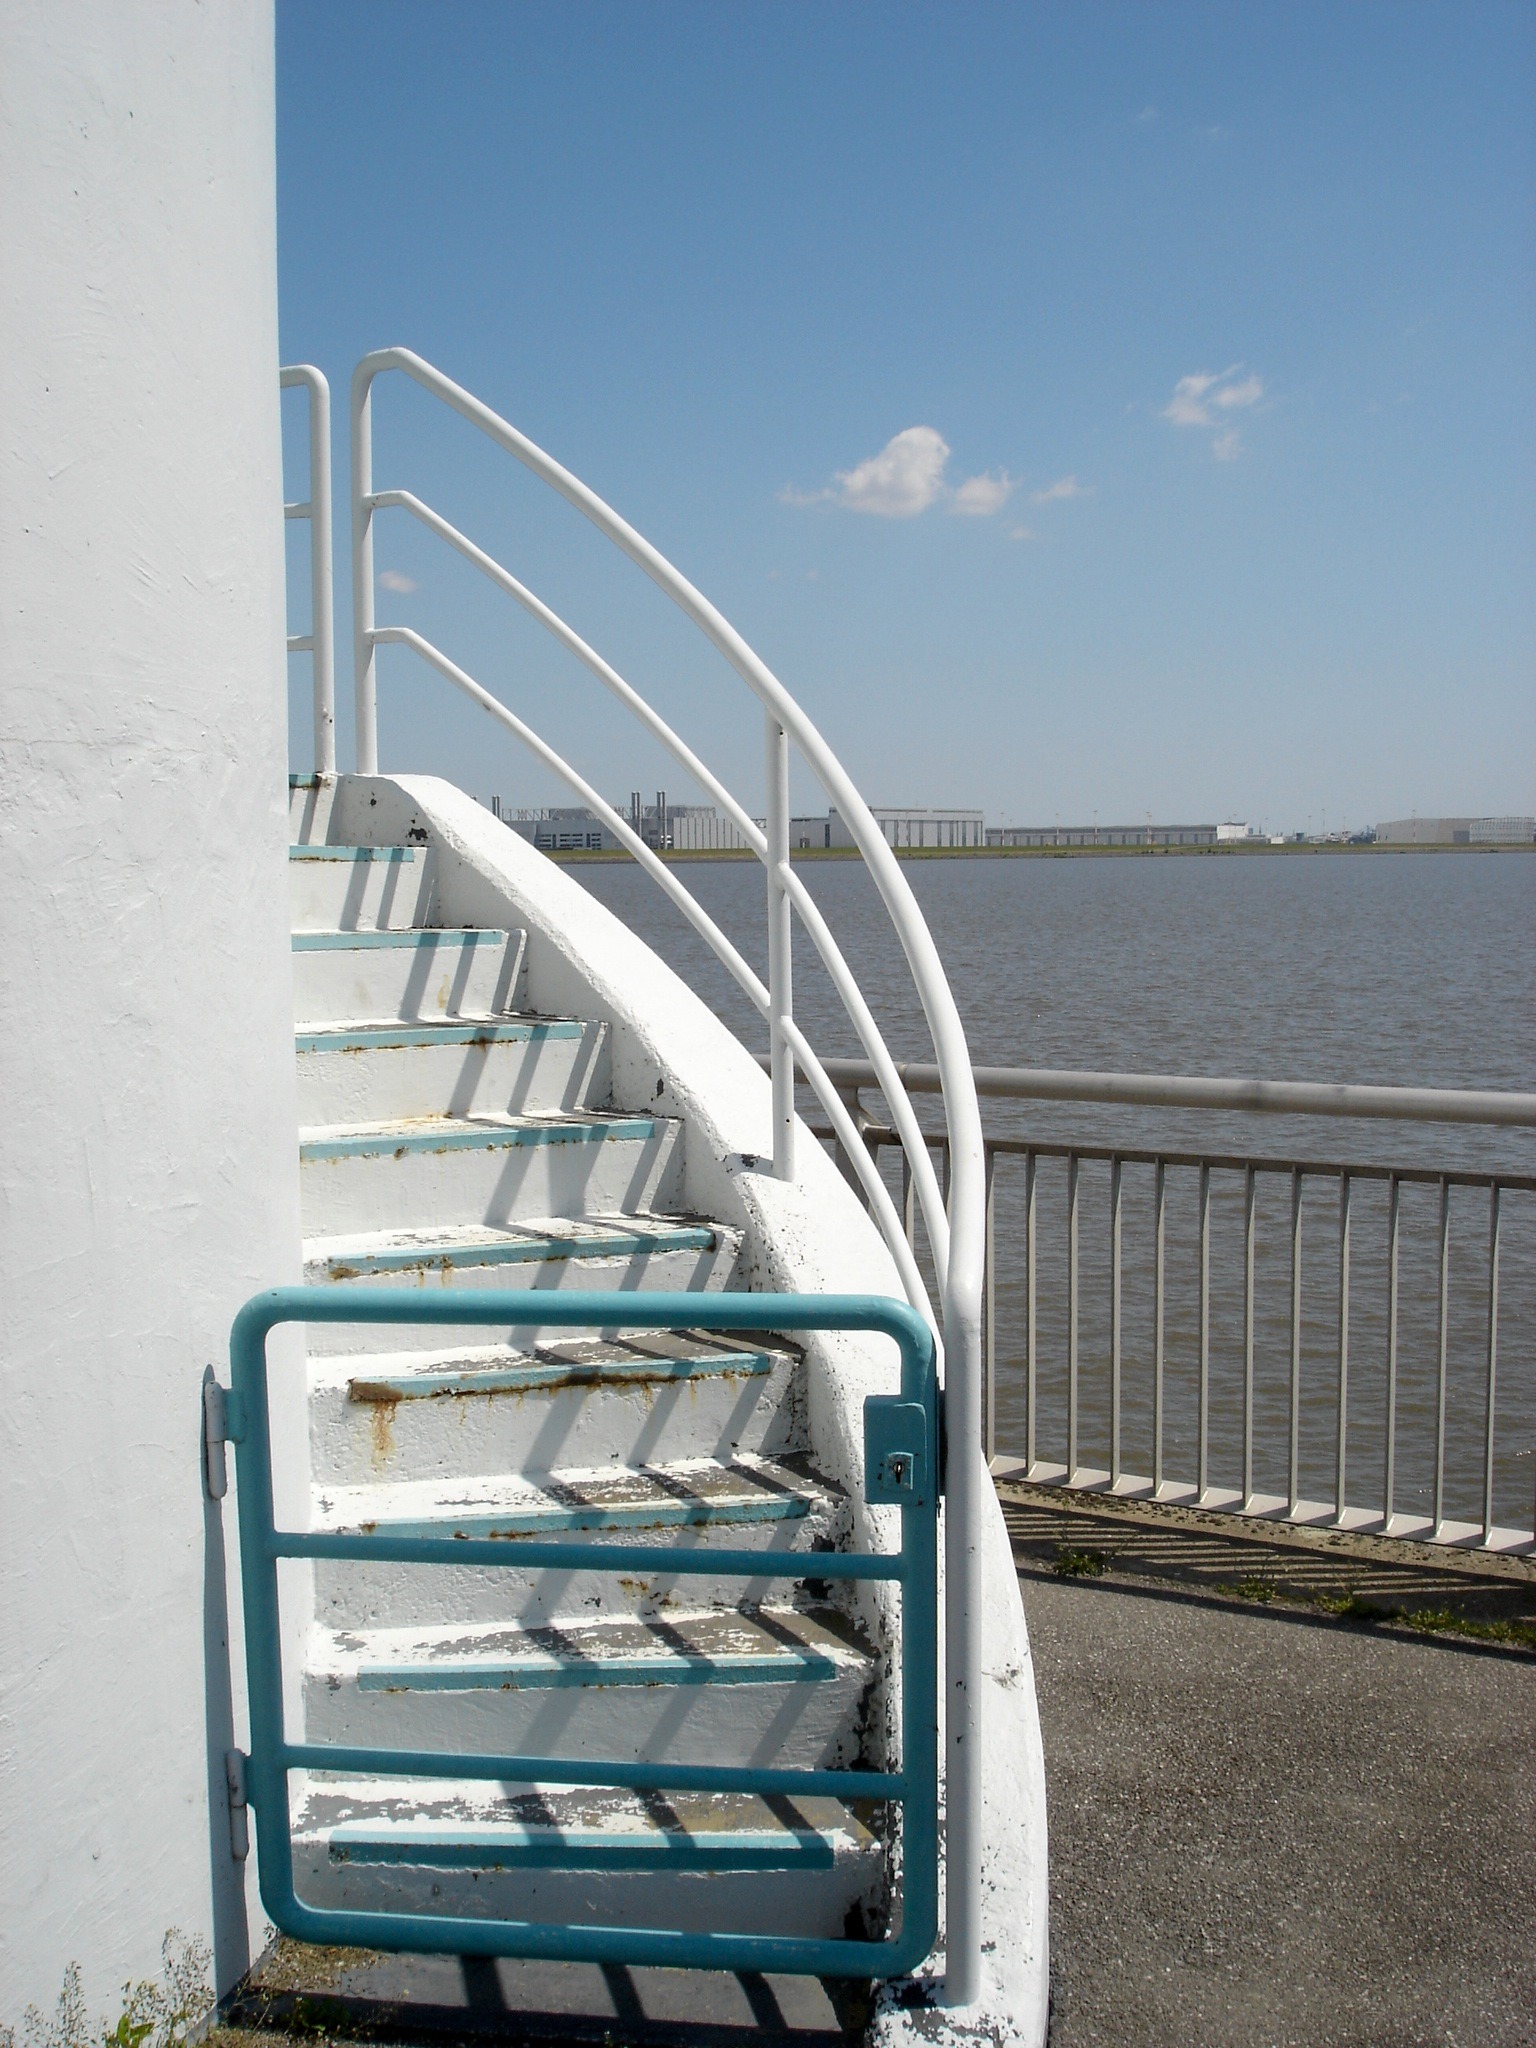
sun, white, vehicle, mast, metal, blue, goal, stairs, elbe, hamburg, mouth guard